Northeastern University

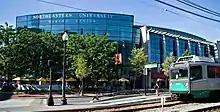
Marino Recreation Center, completed in 1996.

The 2011 Sustainable Endowments Institute's College Sustainability Report Card issued Northeastern a grade of "A−" for its environmental sustainability efforts and programs. Additionally, the Princeton Review rated Northeastern as one of the top 15 "Green Colleges" in the nation in 2010. In 2011, the GreenMetric World University ranking evaluated Northeastern as the second greenest university in the world, and first in the US. Northeastern placed first in the rankings again in 2014.